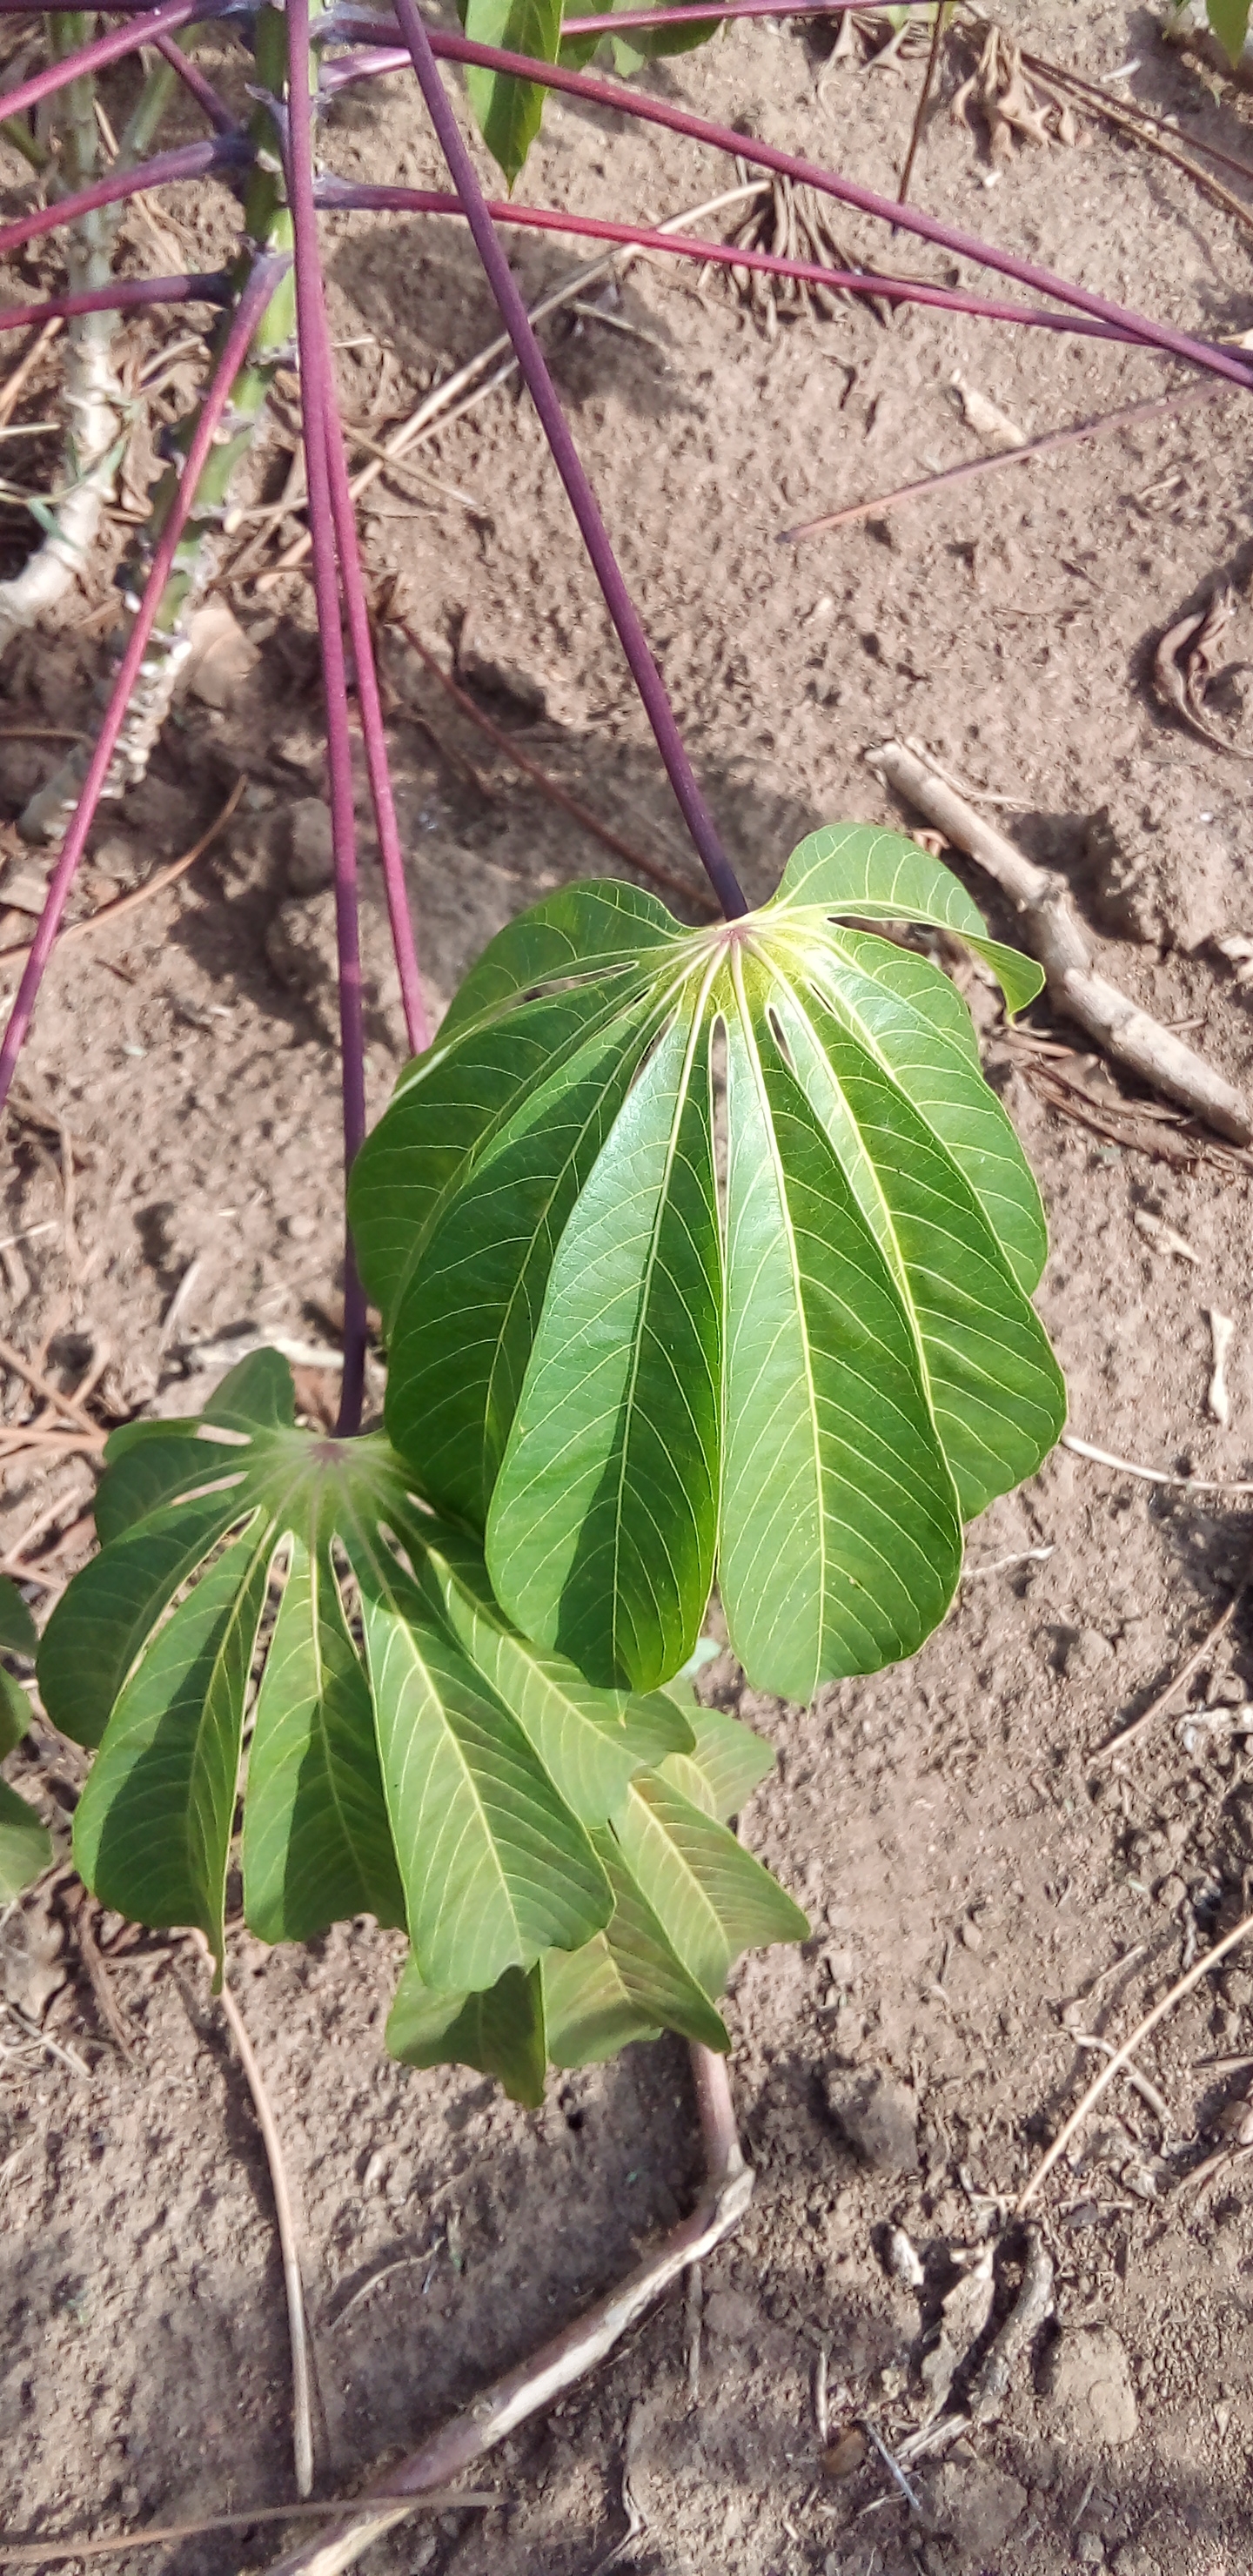
Label: healthy